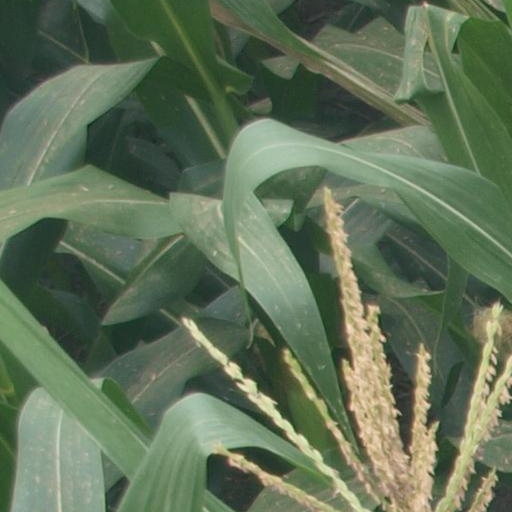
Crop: maize; corn